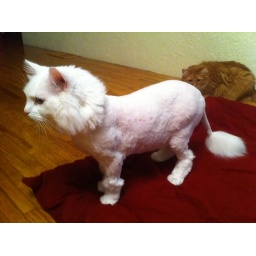
Cat in white lion Halloween costume